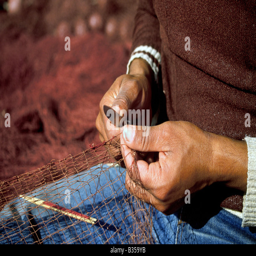
a fisherman s hands mend a fishing net in the port city